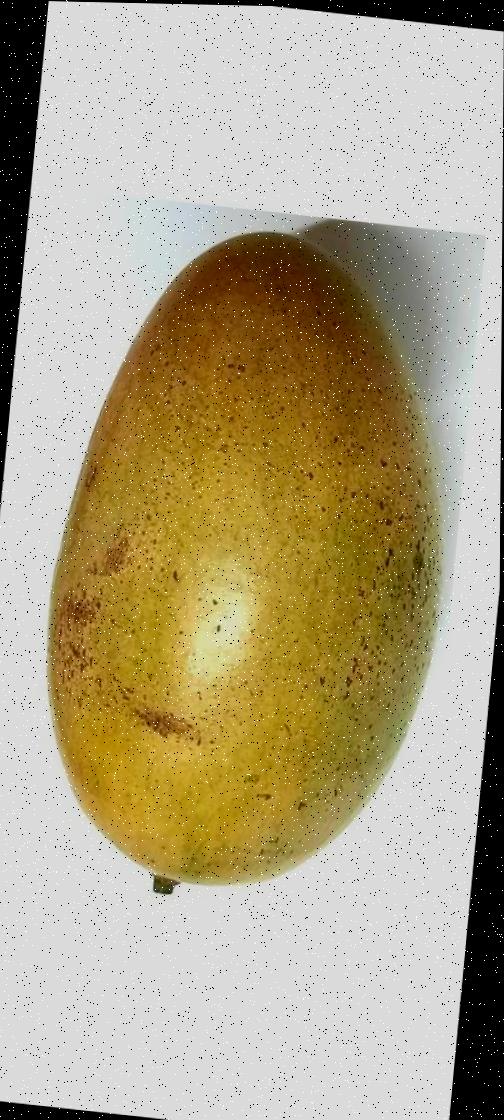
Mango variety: Shada